List of St. Louis Blues head coaches

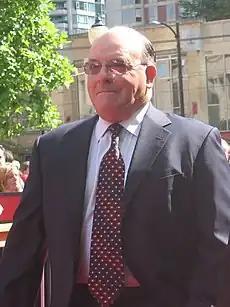
Scotty Bowman has coached the Blues for two stints that comprise four seasons.

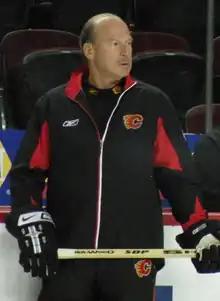
Mike Keenan (shown with the Calgary Flames) coached the Blues for three seasons.

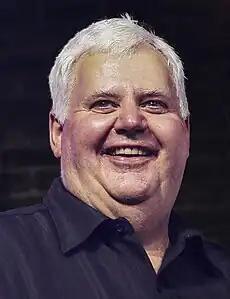
Ken Hitchcock was the head coach of the Blues from 2011 until 2017.

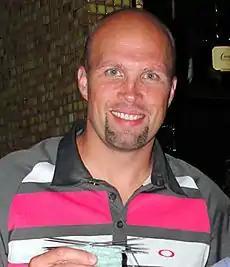
Mike Yeo served as head coach of the Blues from 2017 to 2018.

"Note: Statistics are correct through the hiring of Montgomery during the 2024–25 season."